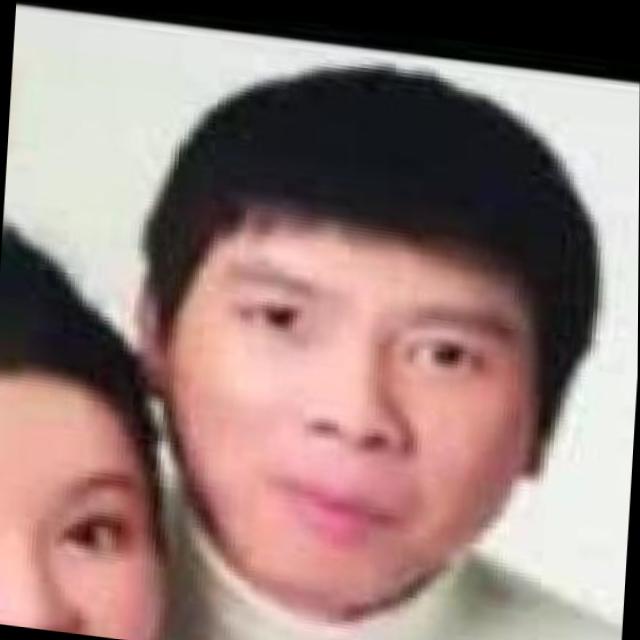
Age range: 21-44